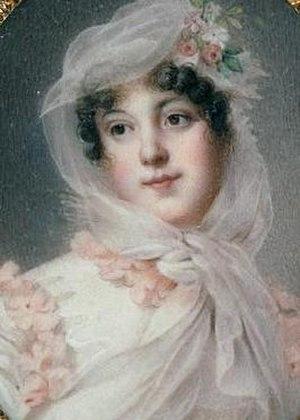
Louise Antoinette Scholastique Guéheneuc, épouse Lannes, duchesse de Montebello était la fille du sénateur et financier François-Scholastique, comte de Guéhéneuc. Elle était la sœur du général Charles Louis Joseph Olivier, comte de Guéhéneuc.